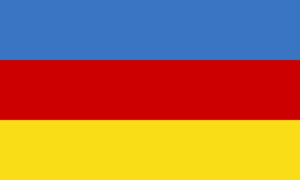
Le drapeau de la Galicie et de Lodomérie est le drapeau adopté en 1809 par les autorités autrichiennes pour le Royaume de Galicie et de Lodomérie. Le drapeau est en usage jusqu'à la dissolution de l'Autriche-Hongrie en novembre 1918.